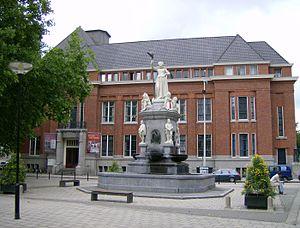
Stadsdriehoek est le quartier historique de la ville de Rotterdam, dans la province de Hollande-Méridionale. Il est situé dans l'arrondissement de Rotterdam-Centre.